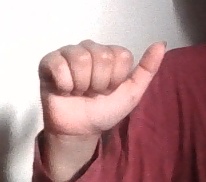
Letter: dhad